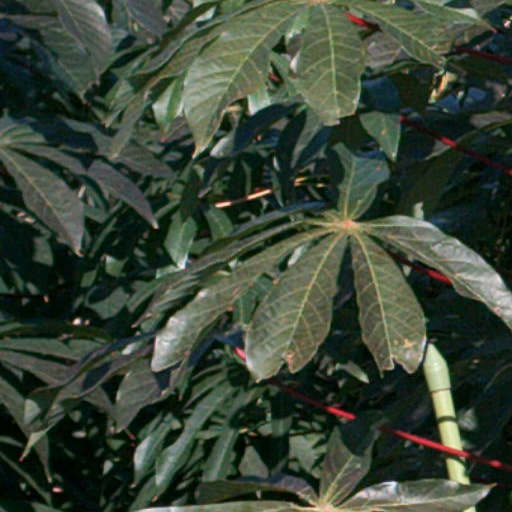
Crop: cassava